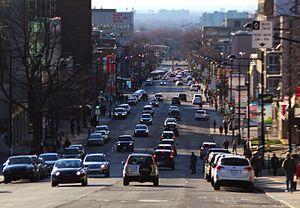
Le chemin de la Côte-des-Neiges est une artère de Montréal.
Côte-des-Neiges est un quartier sociologique de la ville de Montréal situé au nord de l'arrondissement Côte-des-Neiges-Notre-Dame-de-Grâce. Il est logé au centre de l'île de Montréal sur le versant ouest du mont Royal et il est traversé en son centre par le chemin de la Côte-des-Neiges. On y comptait 92 870 habitants en 2013